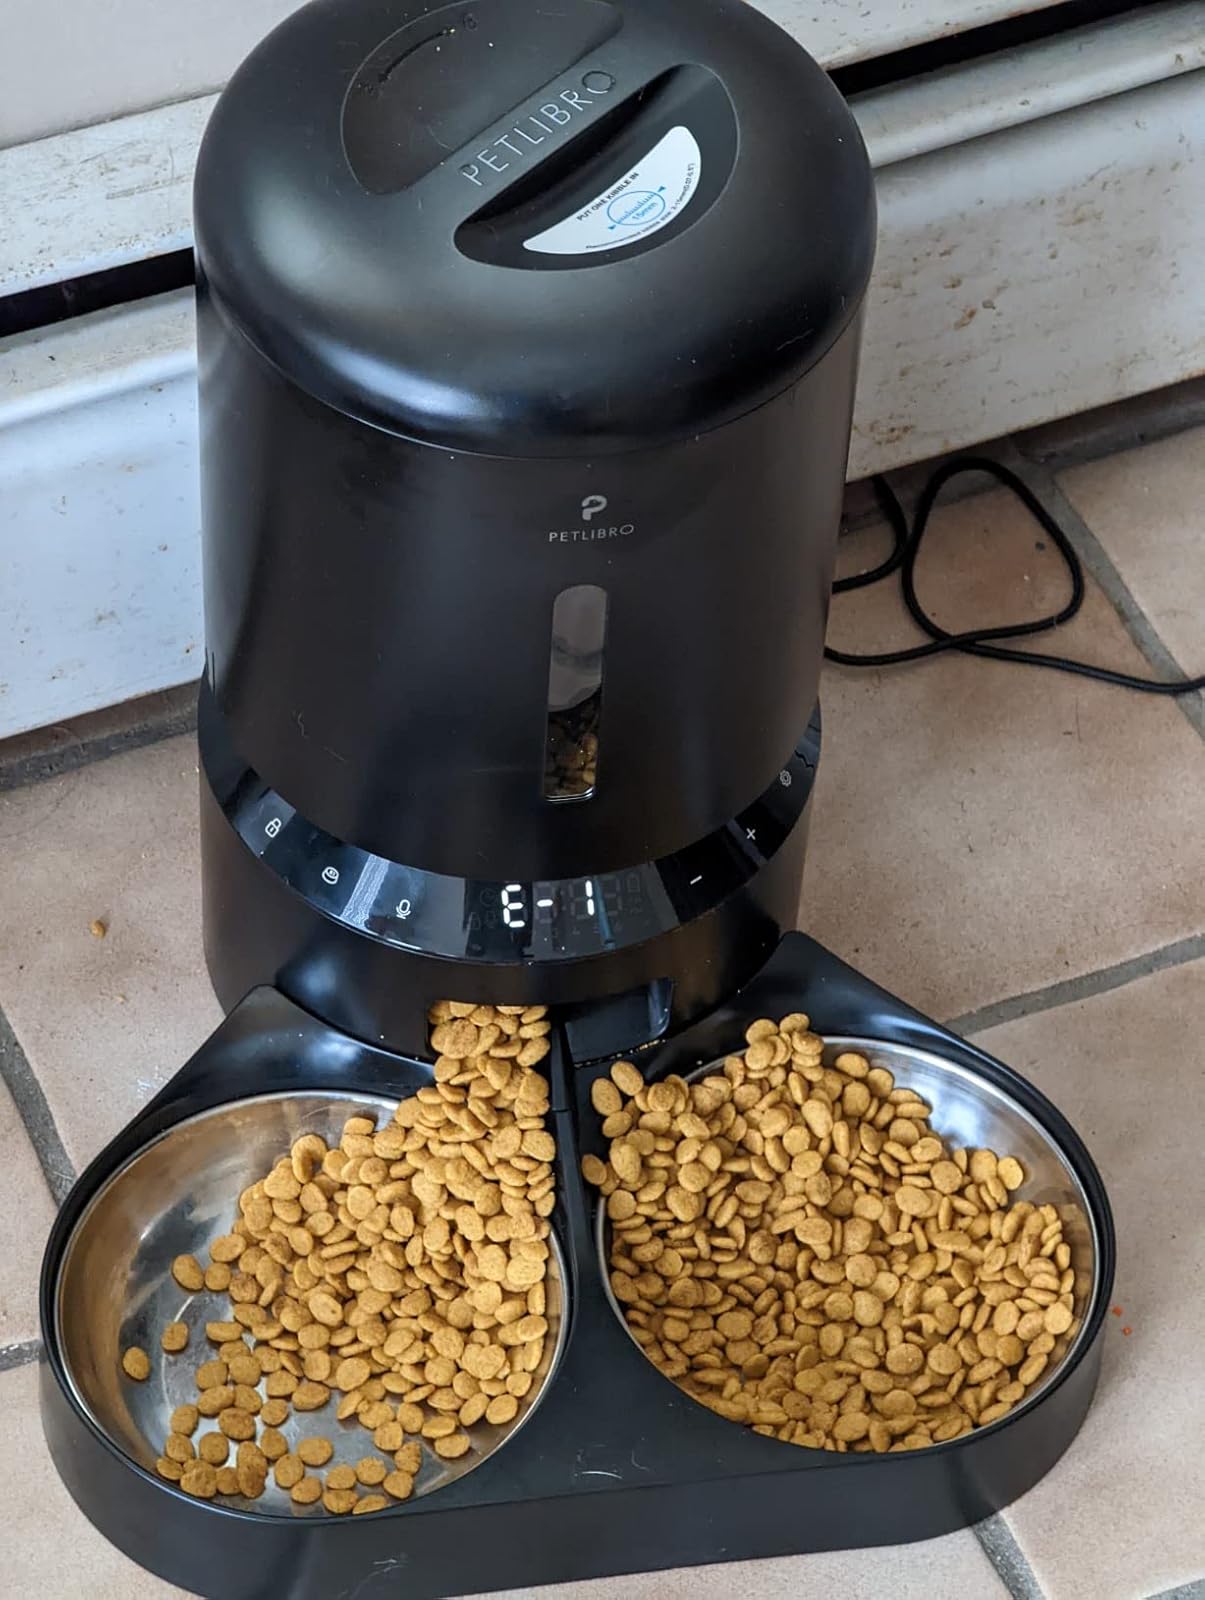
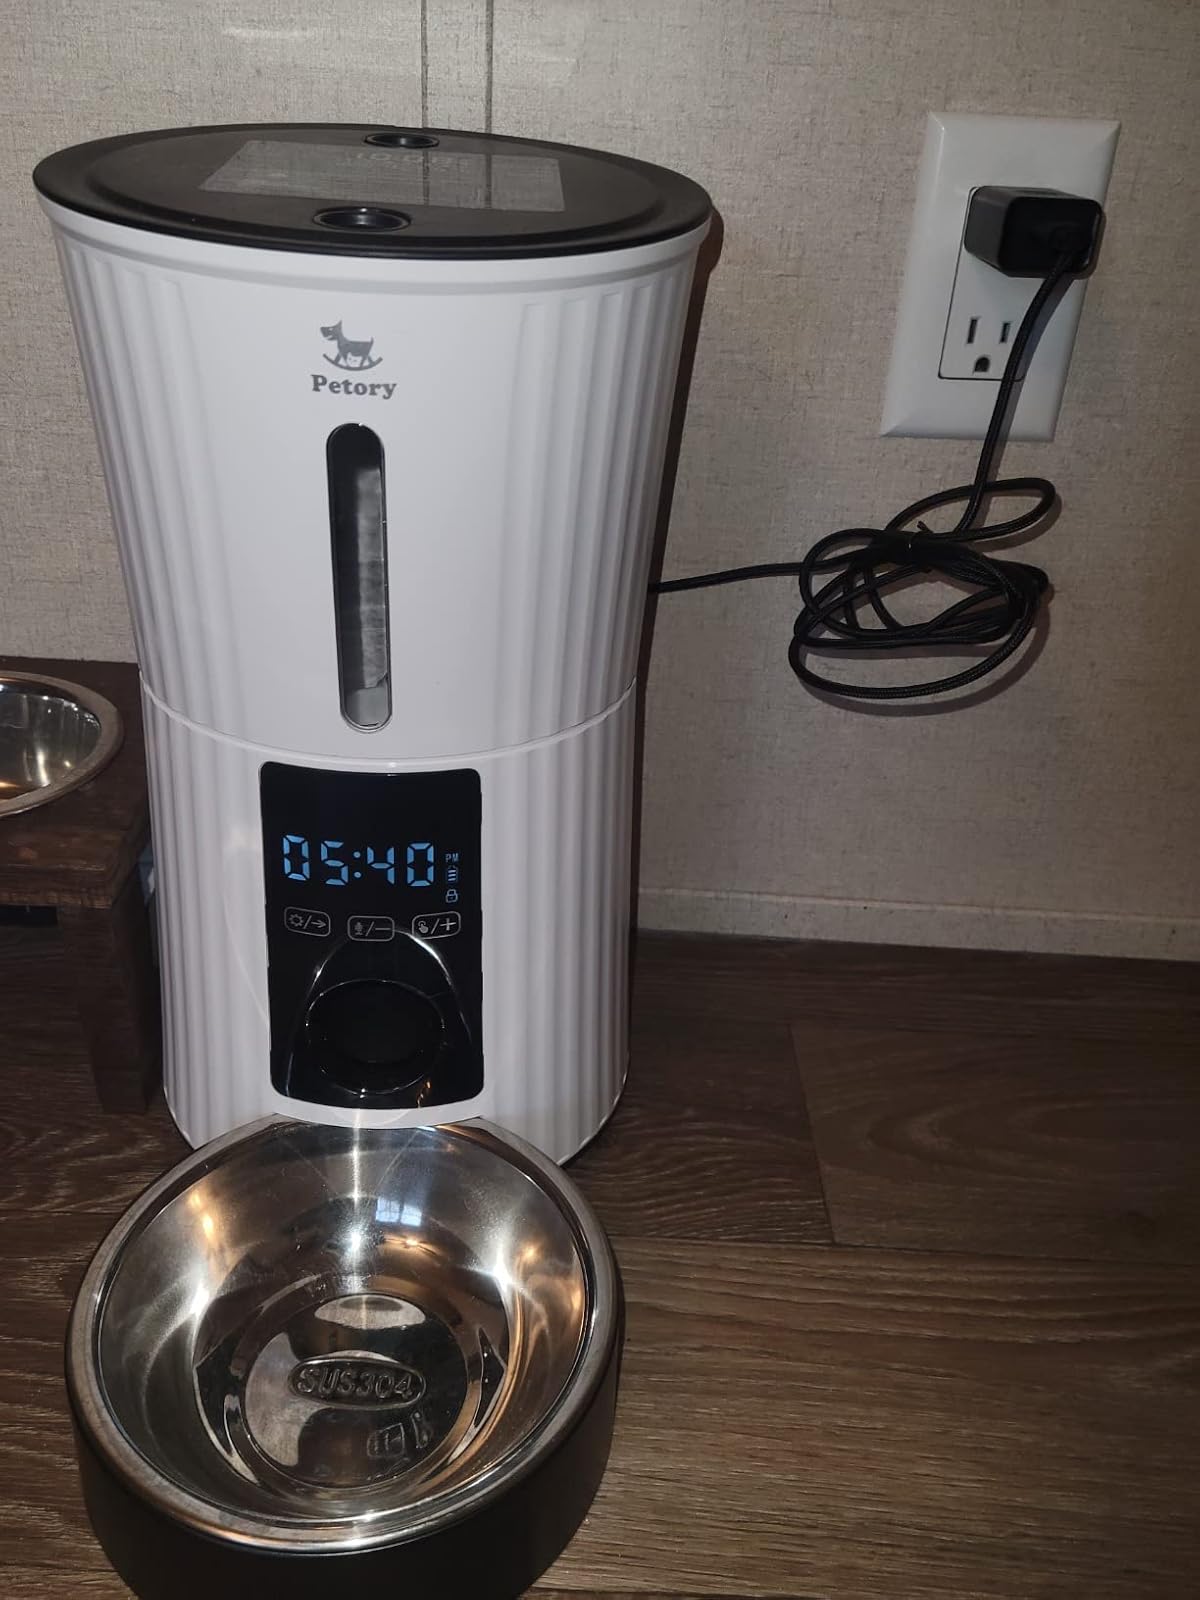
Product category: items_feeder
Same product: no